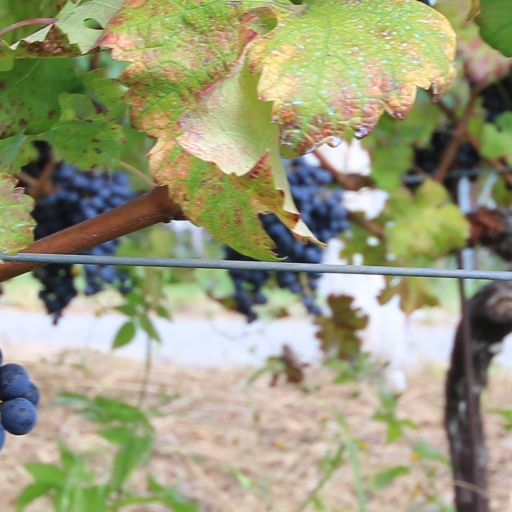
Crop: grape